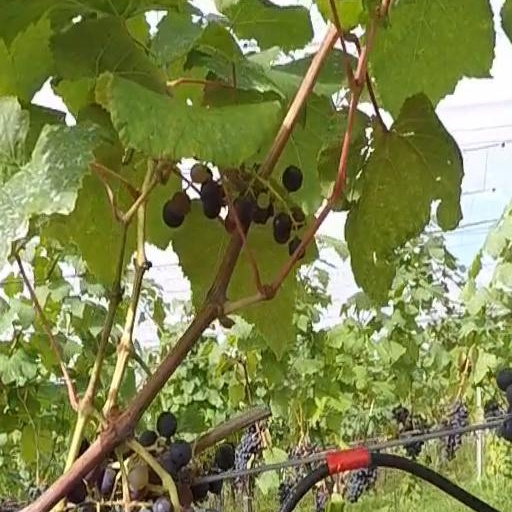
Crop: grape